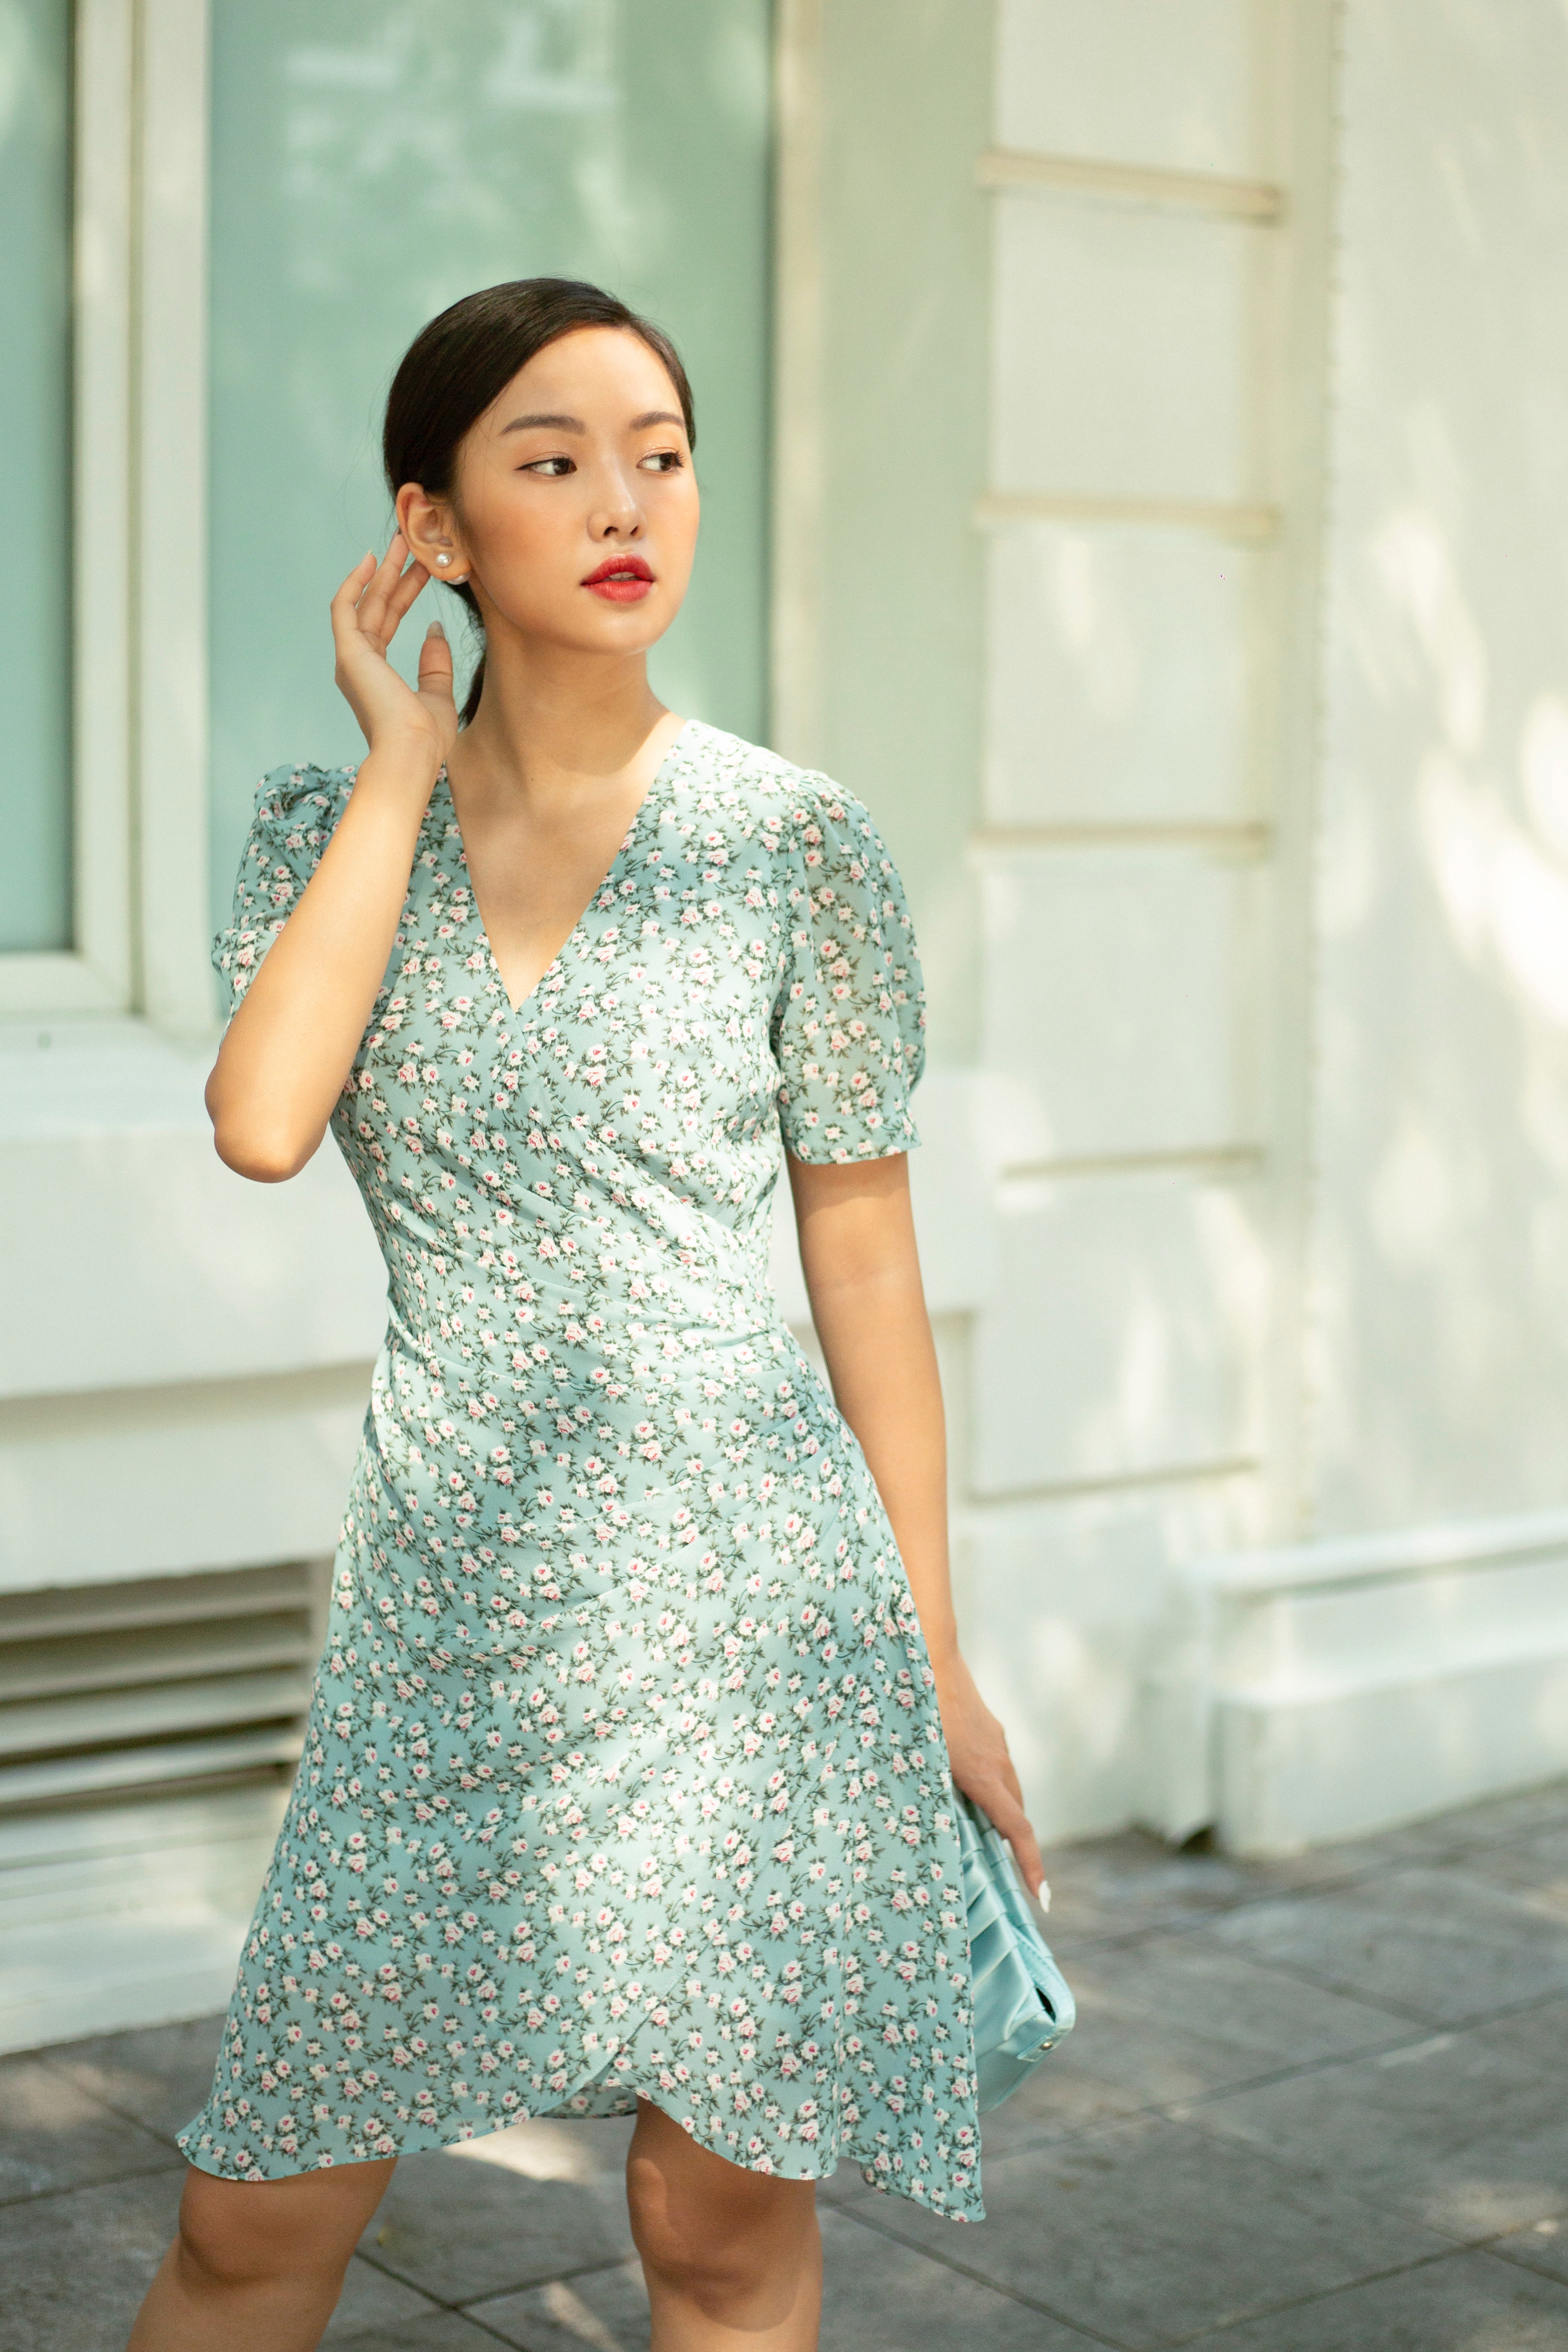
woman, joint, shoulder, One piece garment, neck, sleeve, waist, flash photography, dress, collar, day dress, thigh, fashion design, black hair, fashion model, knee, trunk, electric blue, long hair, formal wear, human leg, pattern, event, cocktail dress, fashion accessory, magenta, top, portrait photography, jewellery, photo shoot, denim, model, abdomen